Dodge Copperhead

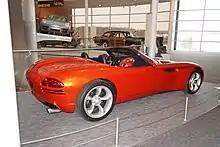
Rear end

The Dodge Copperhead, later unofficially renamed as Dodge Concept Car or Dodge Concept Vehicle, was a concept car created by Dodge as a slimmed-down version of the Dodge Viper for buyers who couldn't afford the Viper's $75,000 cost.